Victoria Stadium (Northwich)

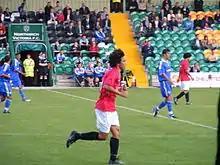
Fabio playing for Manchester United Reserves against Chelsea Reserves at the Victoria Stadium in 2008.

Following the sale of the Drill Field, Northwich's former ground in 2003, and a ground-sharing agreement with Witton Albion, Northwich moved into the Victoria Stadium in 2005. The stadium was located on a site in Wincham Business Park. The Trent and Mersey Canal passes behind the stadium and separates Northwich from their fiercest rivals Witton Albion. On 17 August 2005, Northwich played their first game at the ground, beating Gainsborough Trinity 2–0.